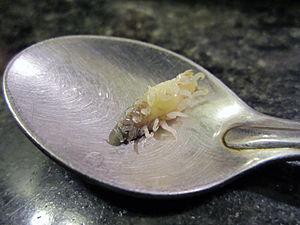
Cymothoa exigua est un crustacé parasite de la famille des Cymothoidae. Il mesure en moyenne entre 3 et 4 cm de long.